Aukh

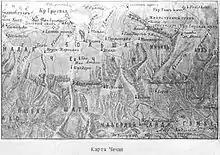
Aukh in the upper right

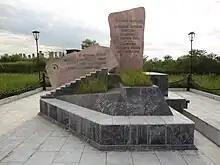
Monument in honor of the Chechen-Aukhs that were affected by Aardakh.

(Russian: Окоцкая земля) is an Old Russian term used by the Russian Tsardom to denote a Chechen feudal entity, which they encountered in the 16th century. Okotsk was one of the important allies of Russia in the North Caucasus, and had a rivalry with the other polities of Dagestan, particularly the Kumyk controlled Shamkalate of Tarki. It distinguished itself by being in opposition to Persian, Ottoman and Crimean hegemony over the North Caucasus, allying itself with the Russian Tsardom instead. The Prince Shikh Okotsky commanded at some point a host of 500 Cossacks and 500 Chechens (Aukhs), although the 500 Aukhs were part of a larger immobilized Chechen force of 1,000 infantry and 100 mounted cavalry. In the year 1583 Shikh Murza's joint Chechen-Cossack force would attack an Ottoman force traveling from Derbent to the Sea of Azov to the aid of the Crimean Khanate, the Ottoman force took significant damage which hampered their transit from Derbent to the Sea of Azov.